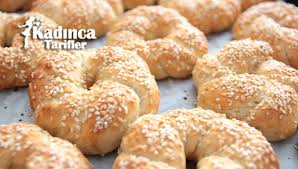
Yemek: simit